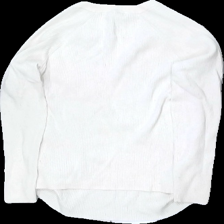
View: back
Type: Top
Category: Ladies
Brand: H&M
Colors: White
Material: 65% viskos 35% nylon
Pattern: Other
Cut: C-collar
Size: M
Season: All
Damage: nopprigt
Damage location: middle left
Damage 2: nopprigt
Damage 2 location: middle right
Damage 3: nopprigt
Damage 3 location: middle center
Price range: <50
Recommended usage: Export
Description: långärmad ribbad tröja med guldiga knappar